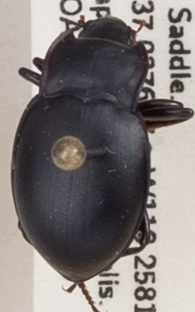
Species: Metrius contractus
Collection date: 2019-05-08
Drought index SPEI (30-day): -0.8
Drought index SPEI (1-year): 0.212
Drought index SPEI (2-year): -0.24